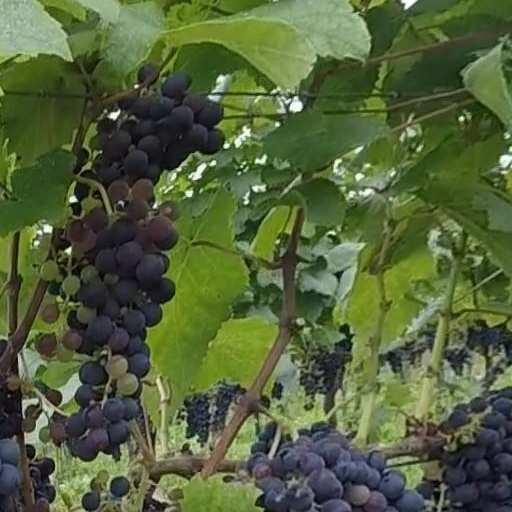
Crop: grape